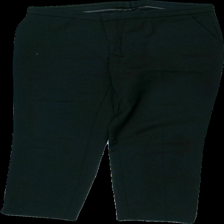
View: front
Type: Trousers
Category: Ladies
Brand: Tiger Of Sweden
Colors: Black
Material: 53% bomull 47% polyester
Cut: Tight
Season: All
Stains: Minor
Damage: smuts fläck
Damage location: top left
Damage 2: lös tråd
Damage 2 location: middle right
Price range: <50
Recommended usage: Export
Description: kostymbyxor